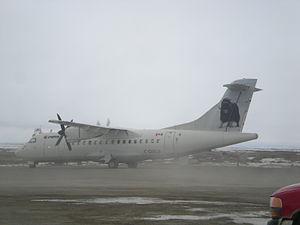
Bradley Air Services Limited, compagnie aérienne qui opère sous le nom de First Air, est une compagnie aérienne basée à Kanata, Ontario, Canada. Elle effectue des vols régionaux réguliers ainsi que des vols charters pour les communautés nordiques du Québec, de l'Ontario, du Manitoba, de l'Alberta, du Yukon, du Nunavut et des Territoires du Nord-Ouest. Sa base principale est située à l’aéroport international Macdonald-Cartier d’Ottawa où ses installations comprennent un large hangar qui sert également pour les besoins de maintenance des aéronefs. La compagnie est également implantée à l'aéroport d’Iqaluit ainsi qu’à l'aéroport de Yellowknife.